List of birds of Trinidad and Tobago

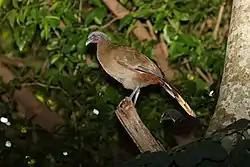
The scarlet ibis (above) and rufous-vented chachalaca (below) are the national birds of Trinidad and Tobago.

The South American Classification Committee (SACC) of the American Ornithological Society lists 489 species of birds that have been confirmed on the islands of Trinidad and Tobago as of July 2024. Of them, two are endemic, seven have been introduced by humans, 131 are rare or vagrants, 11 have been extirpated, and the status of one is not known. The origin of one species (vagrant or introduced) is uncertain. As of December 2023 the Trinidad & Tobago Bird Status & Distribution Committee (BSDC) did not recognize three of them and had added nine, all of them vagrants.